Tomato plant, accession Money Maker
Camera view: horizontal (90 deg, fisheye); turntable rotation: 180 degrees
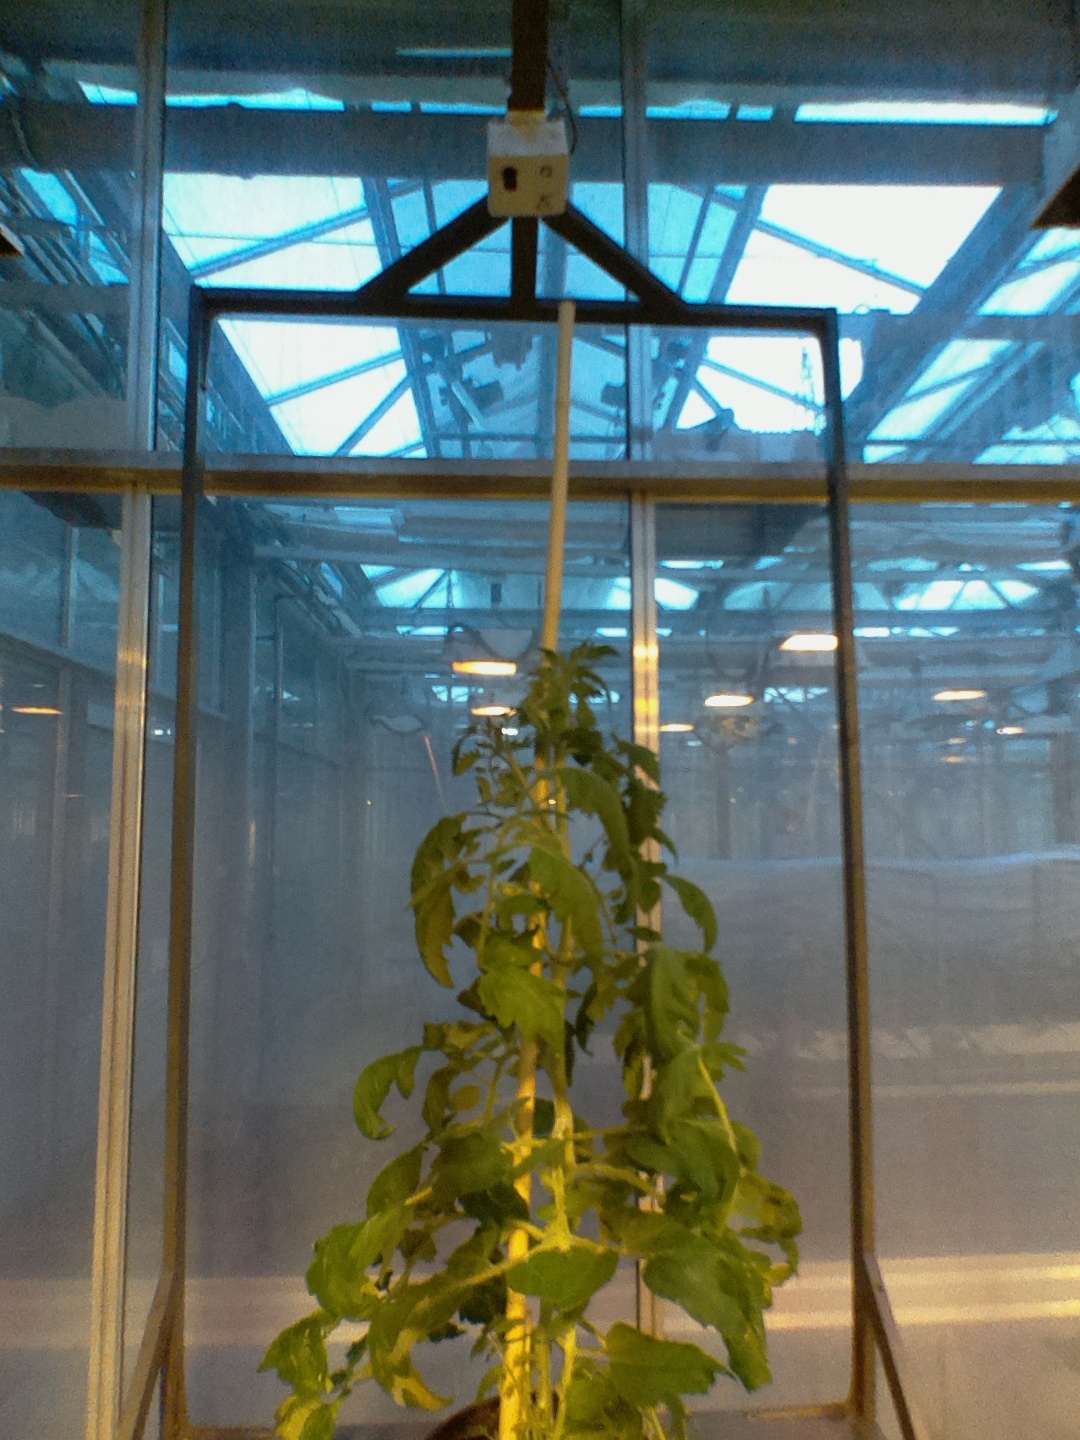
BBCH growth stage 62: 20%-30% of flowers open